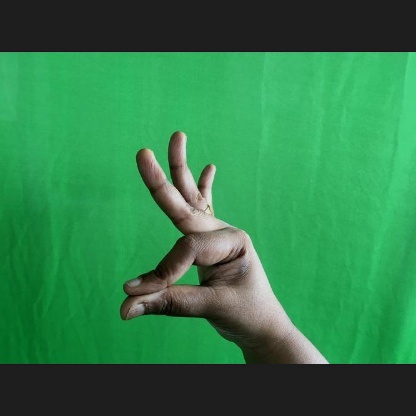
Mudra: Hamsasyam